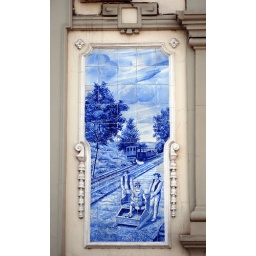
The madeiran basket ride is depicted in traditional blue and white tile in Funchal, Madeira